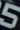
Number: 5